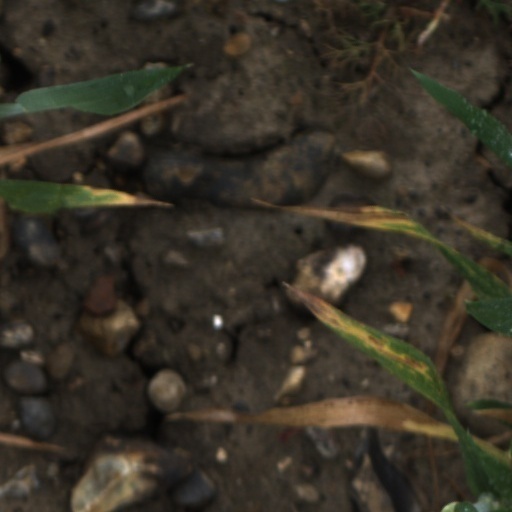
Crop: wheat